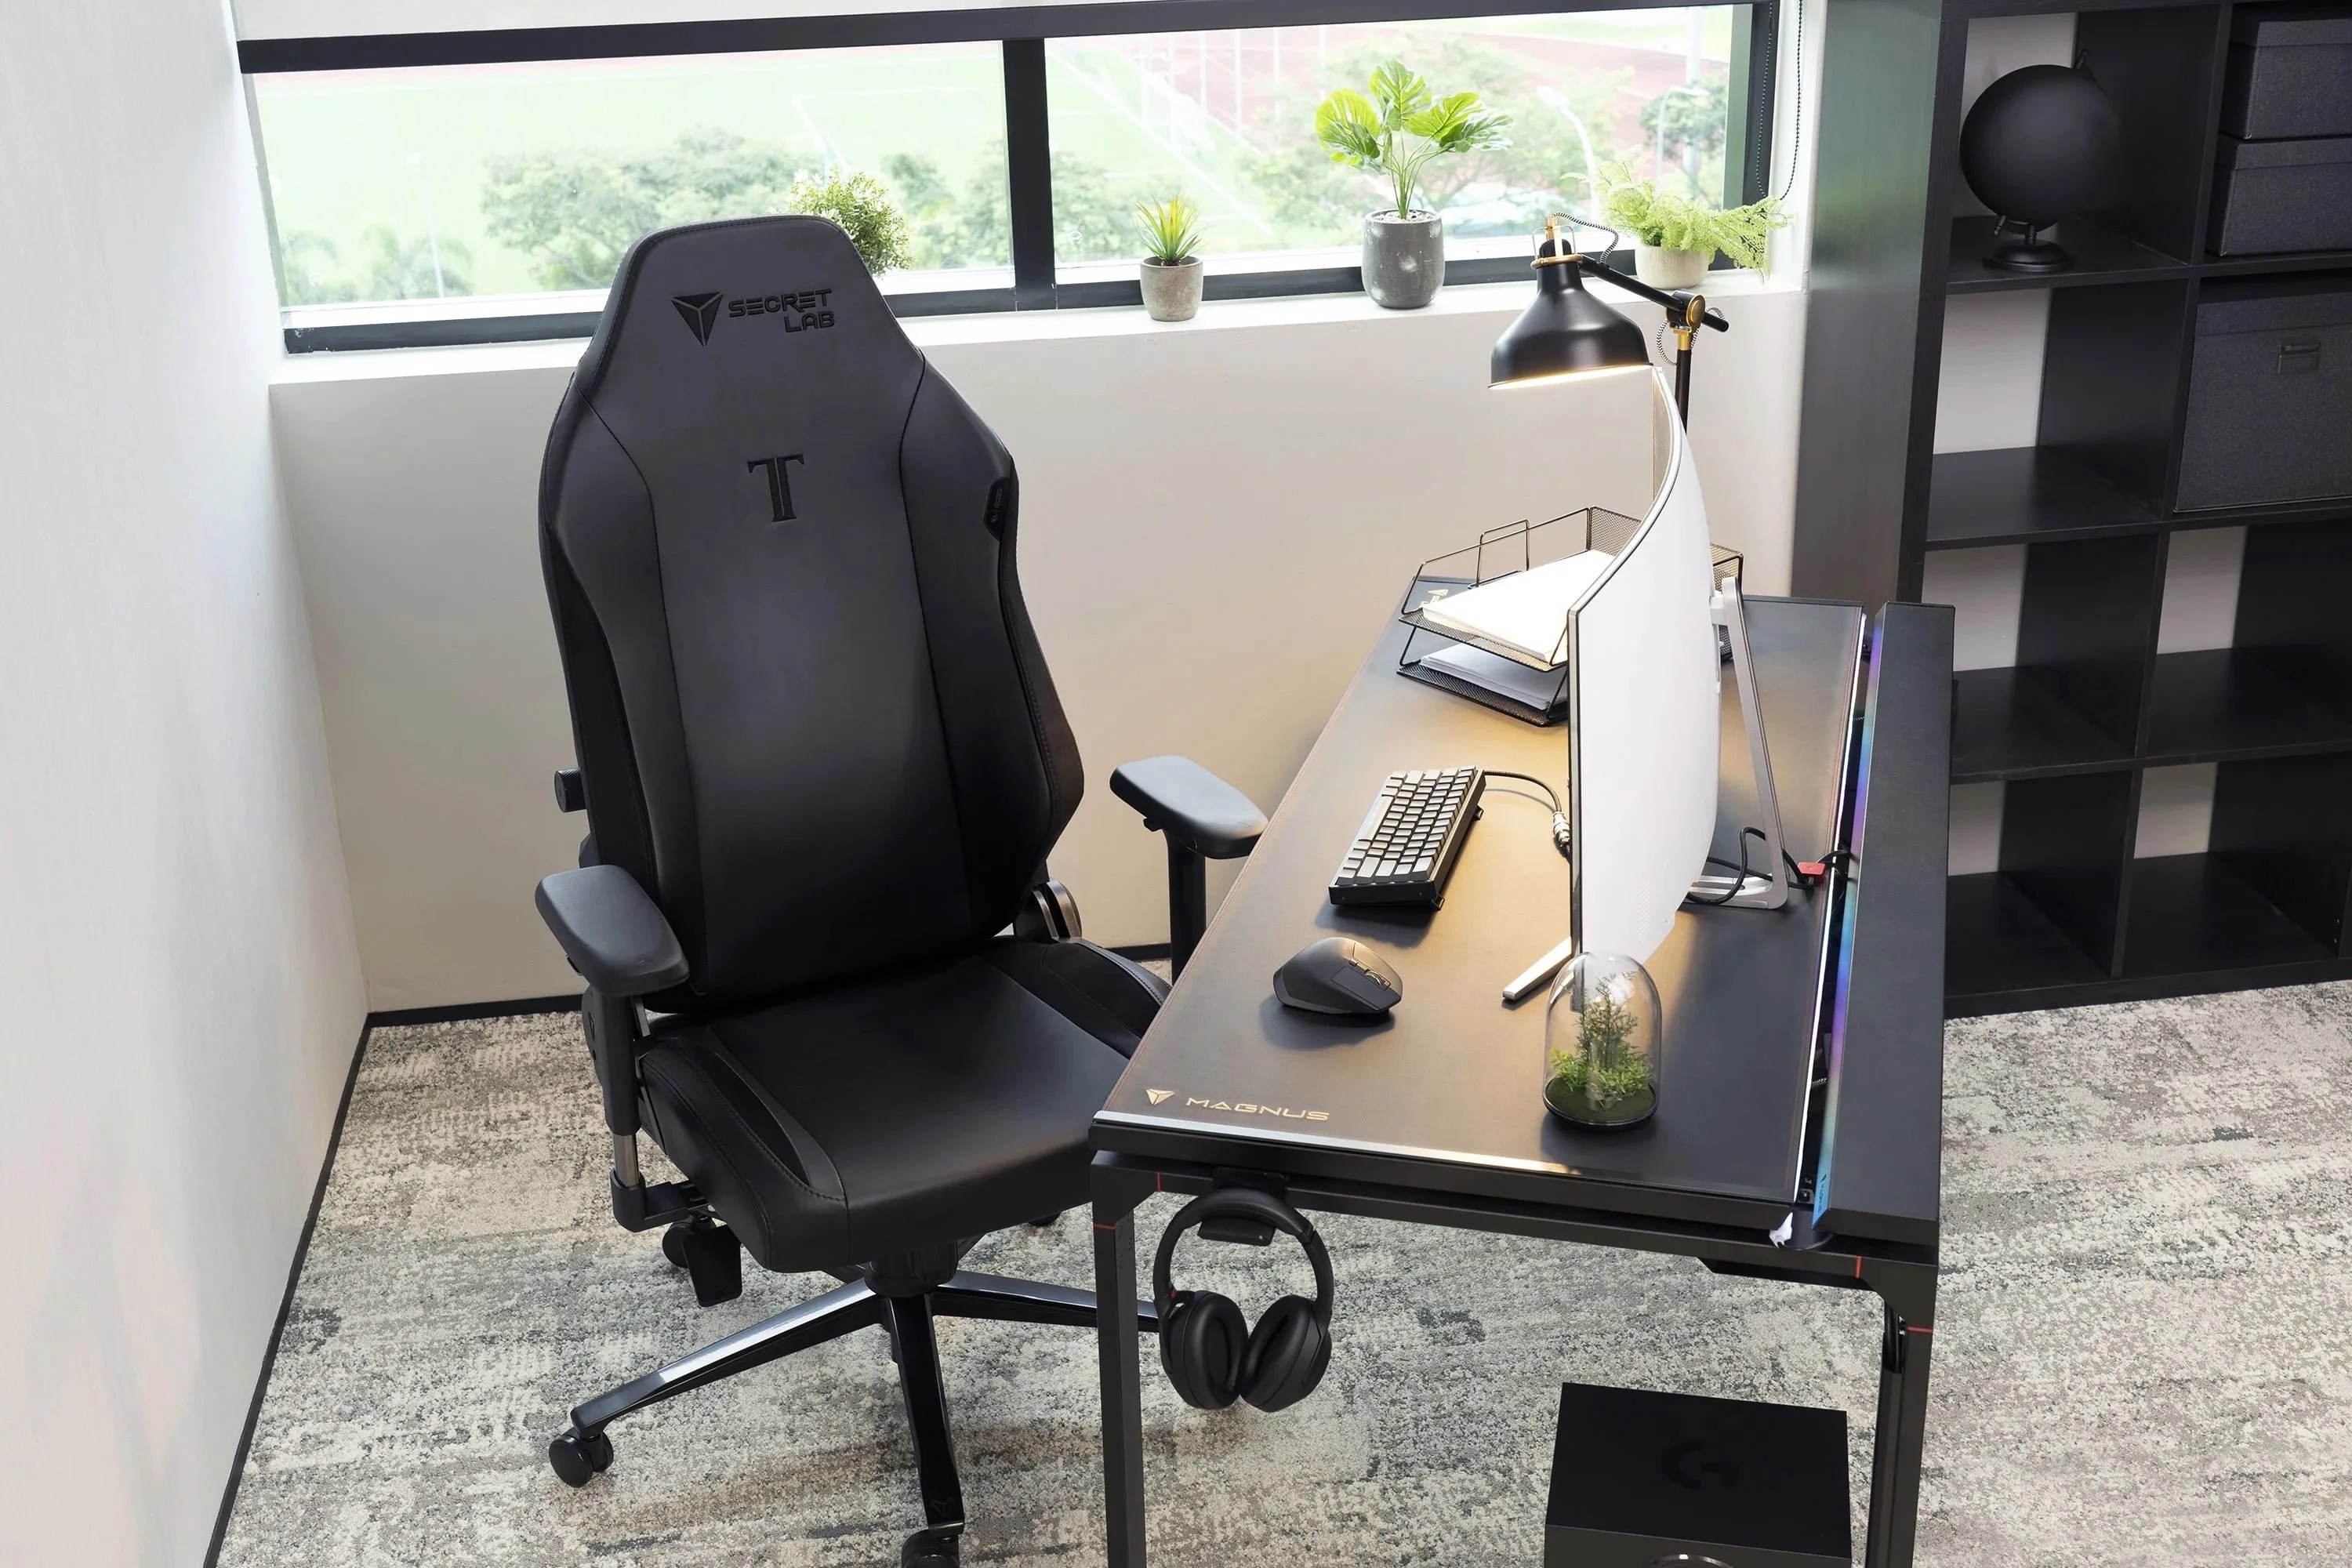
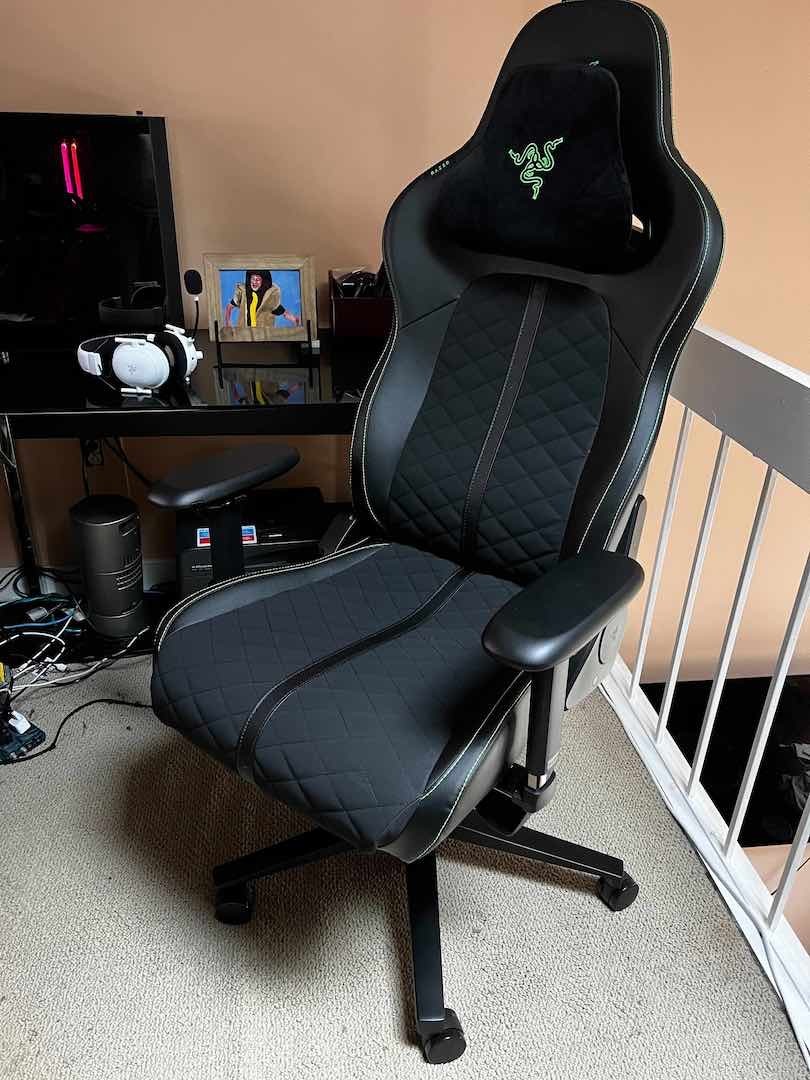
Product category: items_chair
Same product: no